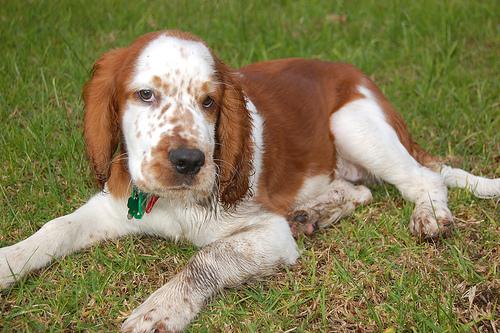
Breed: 202-n000023-Welsh_springer_spaniel